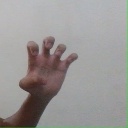
अक्षर: झ